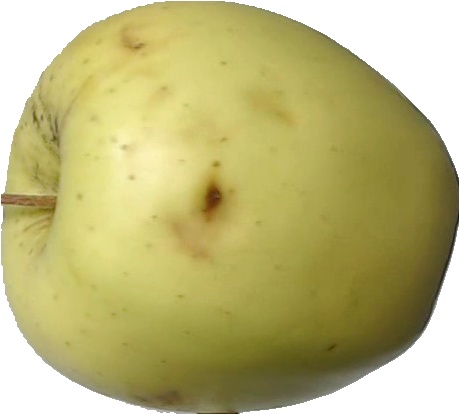
Label: apple_golden_2